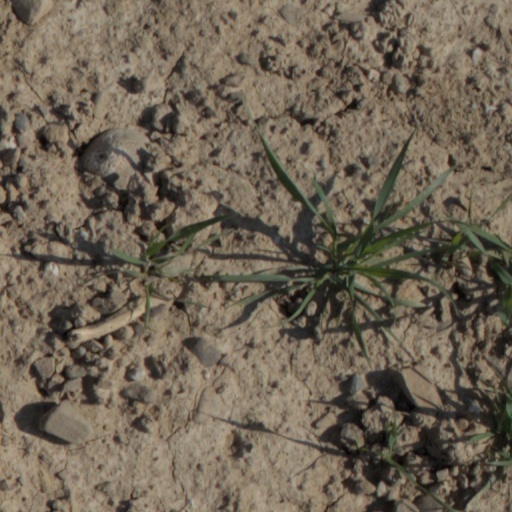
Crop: wheat